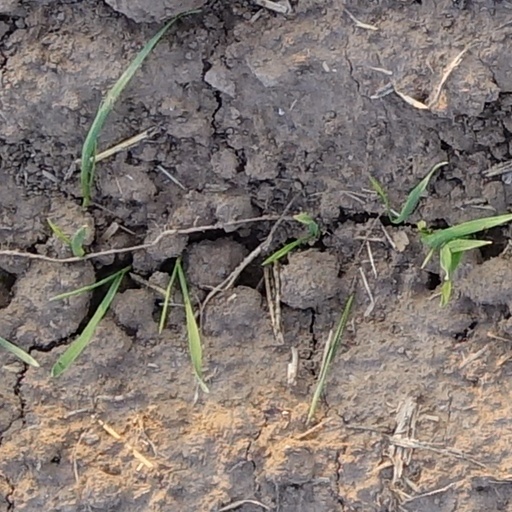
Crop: wheat